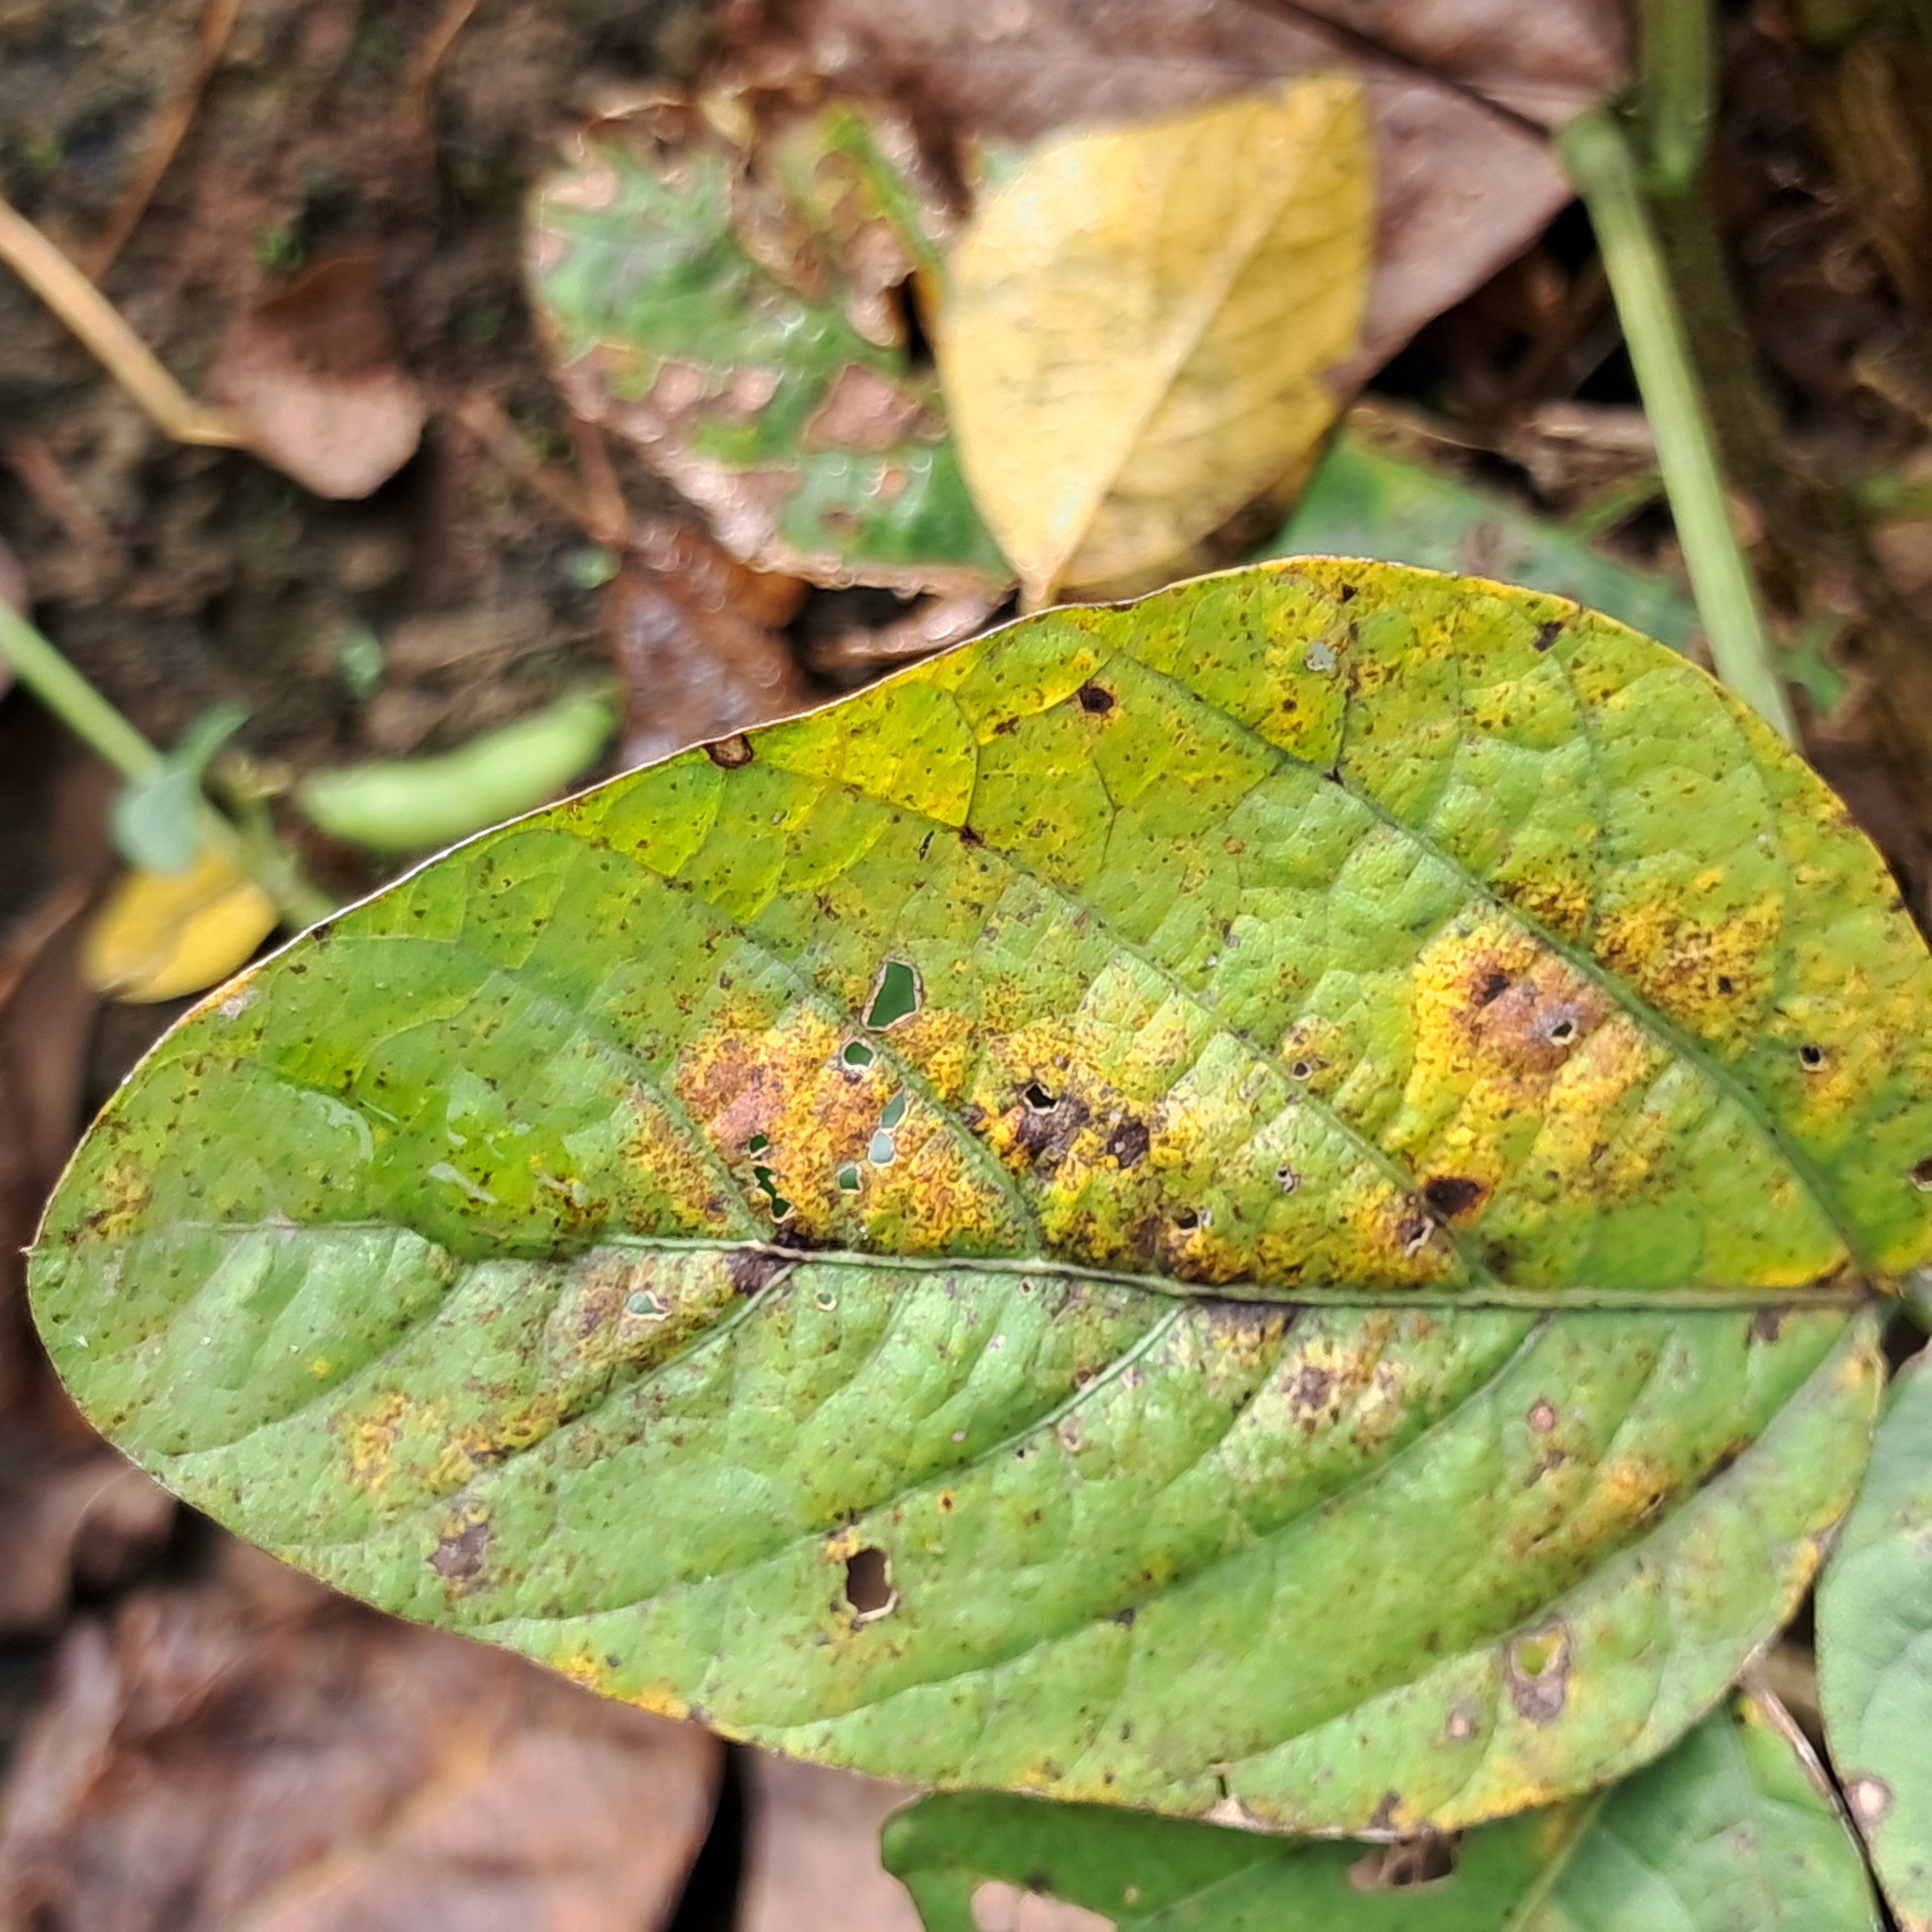
Label: Rust